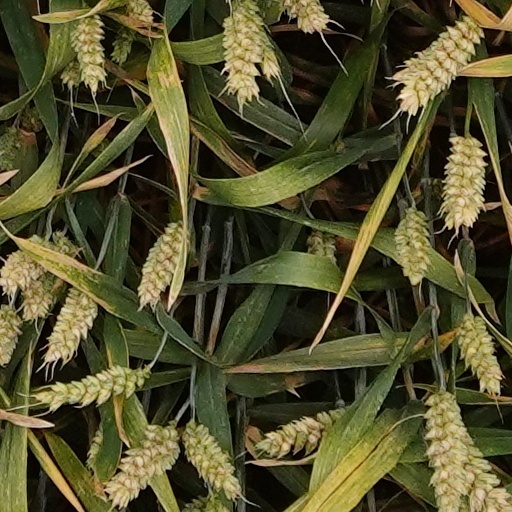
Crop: wheat